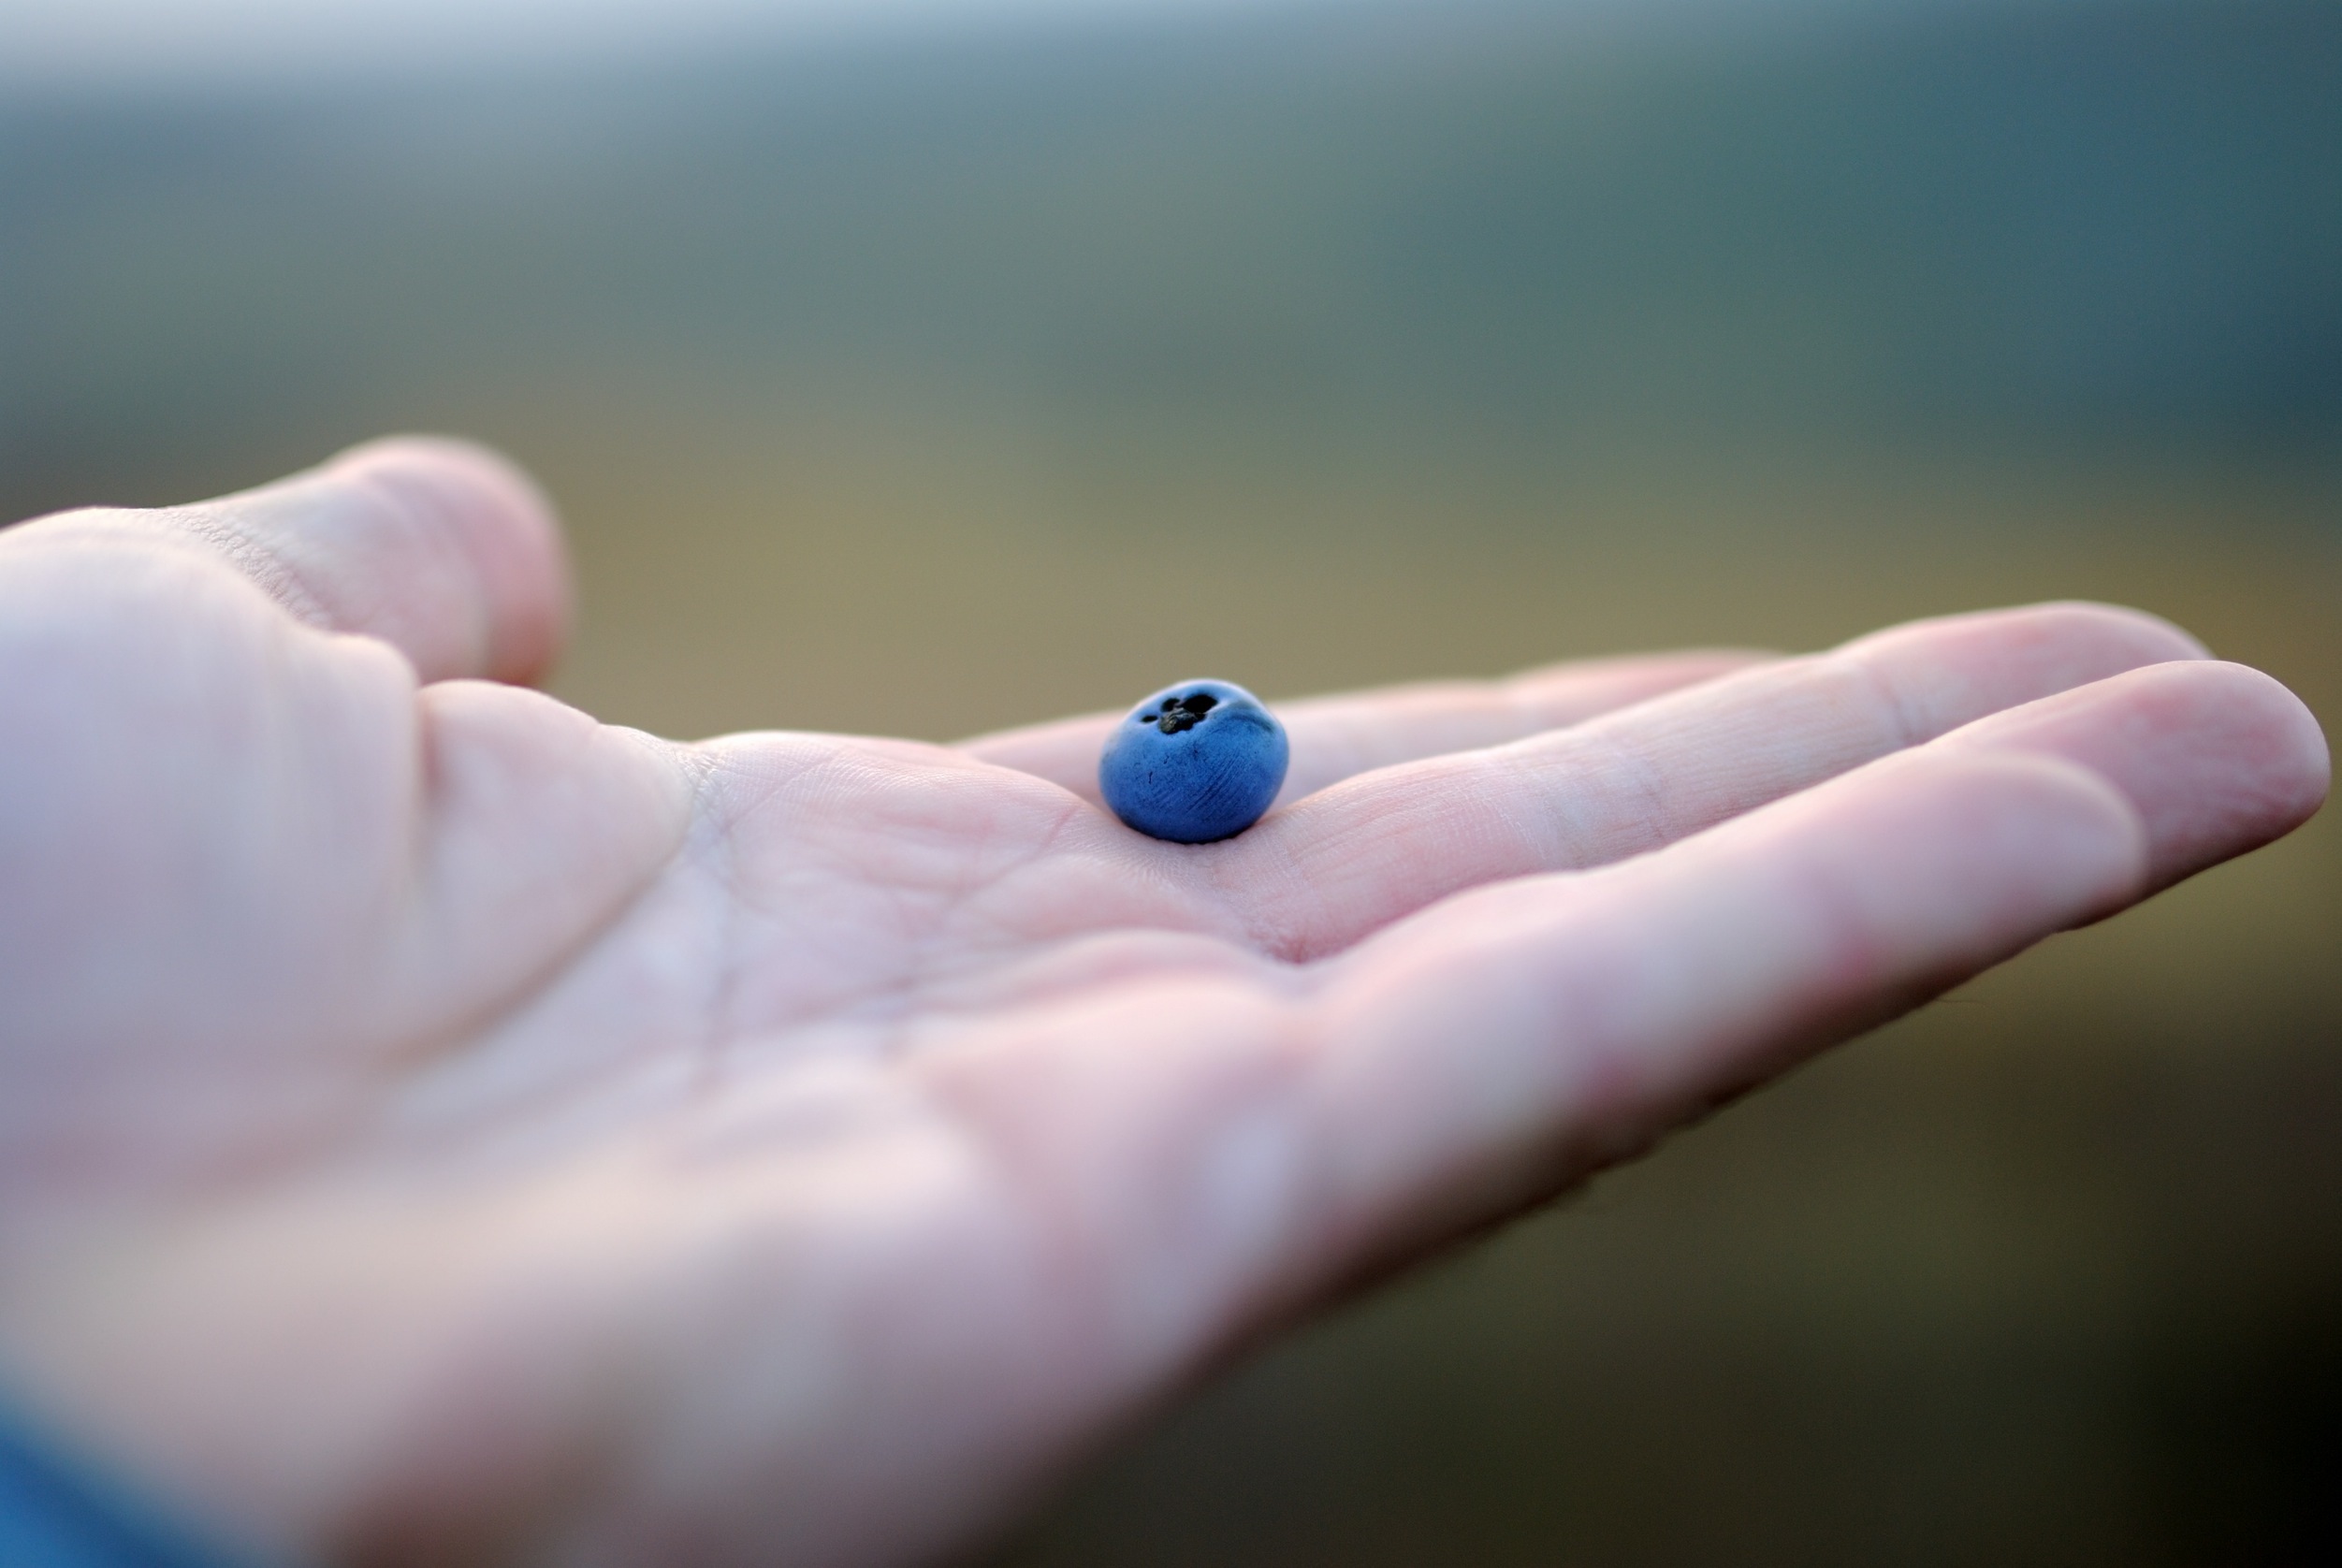
hand, photography, leg, finger, food, color, blueberry, blue, close up, human body, hands, blueberries, eye, fruits, organ, emotion, macro photography, sense